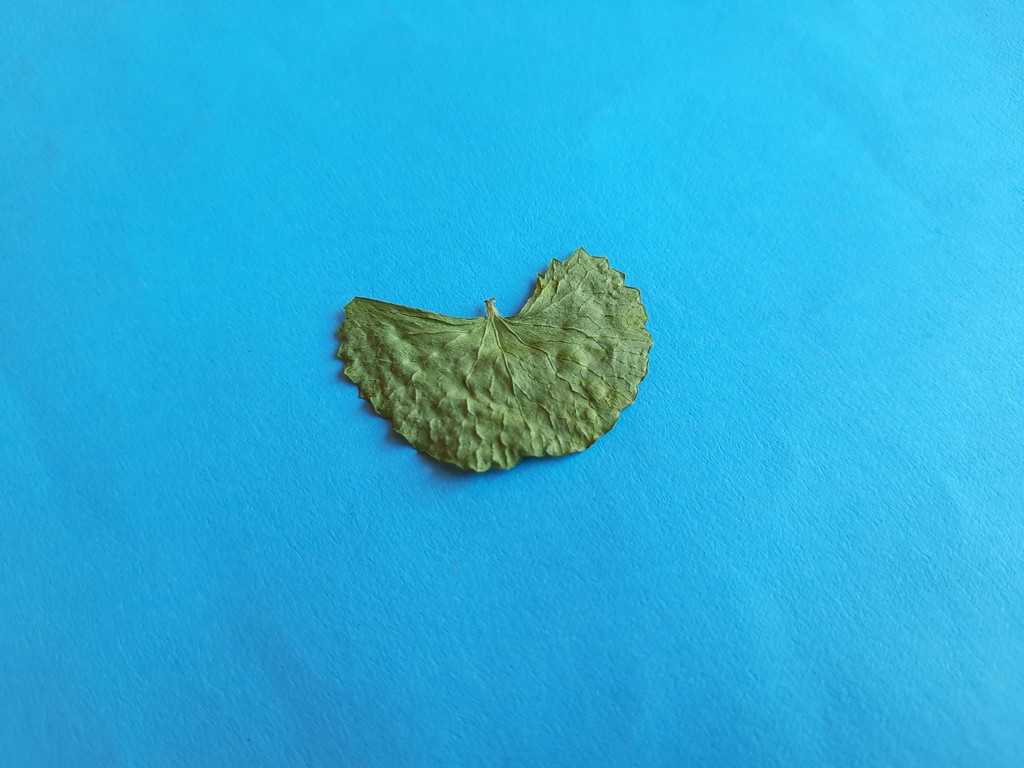
Label: Dried